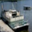
Label: ship